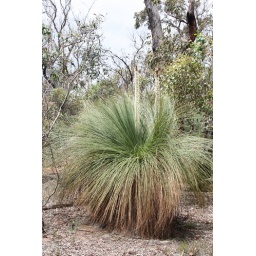
A mature Grass tree in flower (&lt;i&gt;Xanthorrhoea australis&lt;/i&gt;).Brisbane Ranges National Park.Victoria.